North Carolina Tar Heels baseball

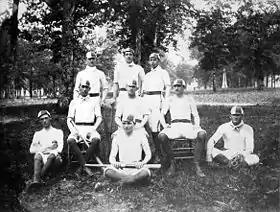
North Carolina Tar Heels baseball team, 1885

The program's first recorded game took place in 1867, when the Tar Heels defeated a Raleigh all-star team, 34-17. Although baseball continued to be played at UNC, there exists a gap in record-keeping during Reconstruction, despite the noted existence of the UNC baseball team. The program's next recorded games were played in 1891. Thereafter, the University sponsored a varsity intercollegiate baseball program on a regular basis from that season onwards.